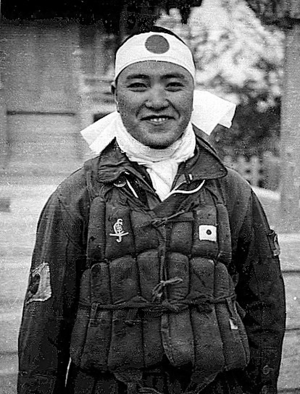
Le kamikaze ou kamikazé est un pilote, membre d'une unité militaire de l'Empire du Japon, qui effectuait des missions-suicides pendant la guerre du Pacifique.
Kiyoshi Ogawa est un enseigne de vaisseau, pilote de la marine impériale japonaise qui effectua une attaque kamikaze sur le porte-avions américain USS Bunker Hill le 11 mai 1945 durant la bataille d'Okinawa. Pilotant un chasseur Zéro avec une bombe à bord lors de l'opération Kikusui No. 6, Ogawa passe à travers les tirs anti-aériens américains et attaque le navire américain. Il jette une bombe de 250 kg puis s'écrase délibérément sur le pont d'envol près de l'îlot. La bombe pénètre le navire et explose, les réserves de carburant prennent feu et plusieurs explosions ont lieu quand les avions ré-armés et ré-approvisionnés en carburant explosent à leur tour. Près de 400 marins américains meurent en même temps qu'Ogawa et le navire est inutilisable pour le restant de la guerre.